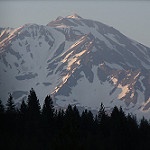
Scene: Outdoor